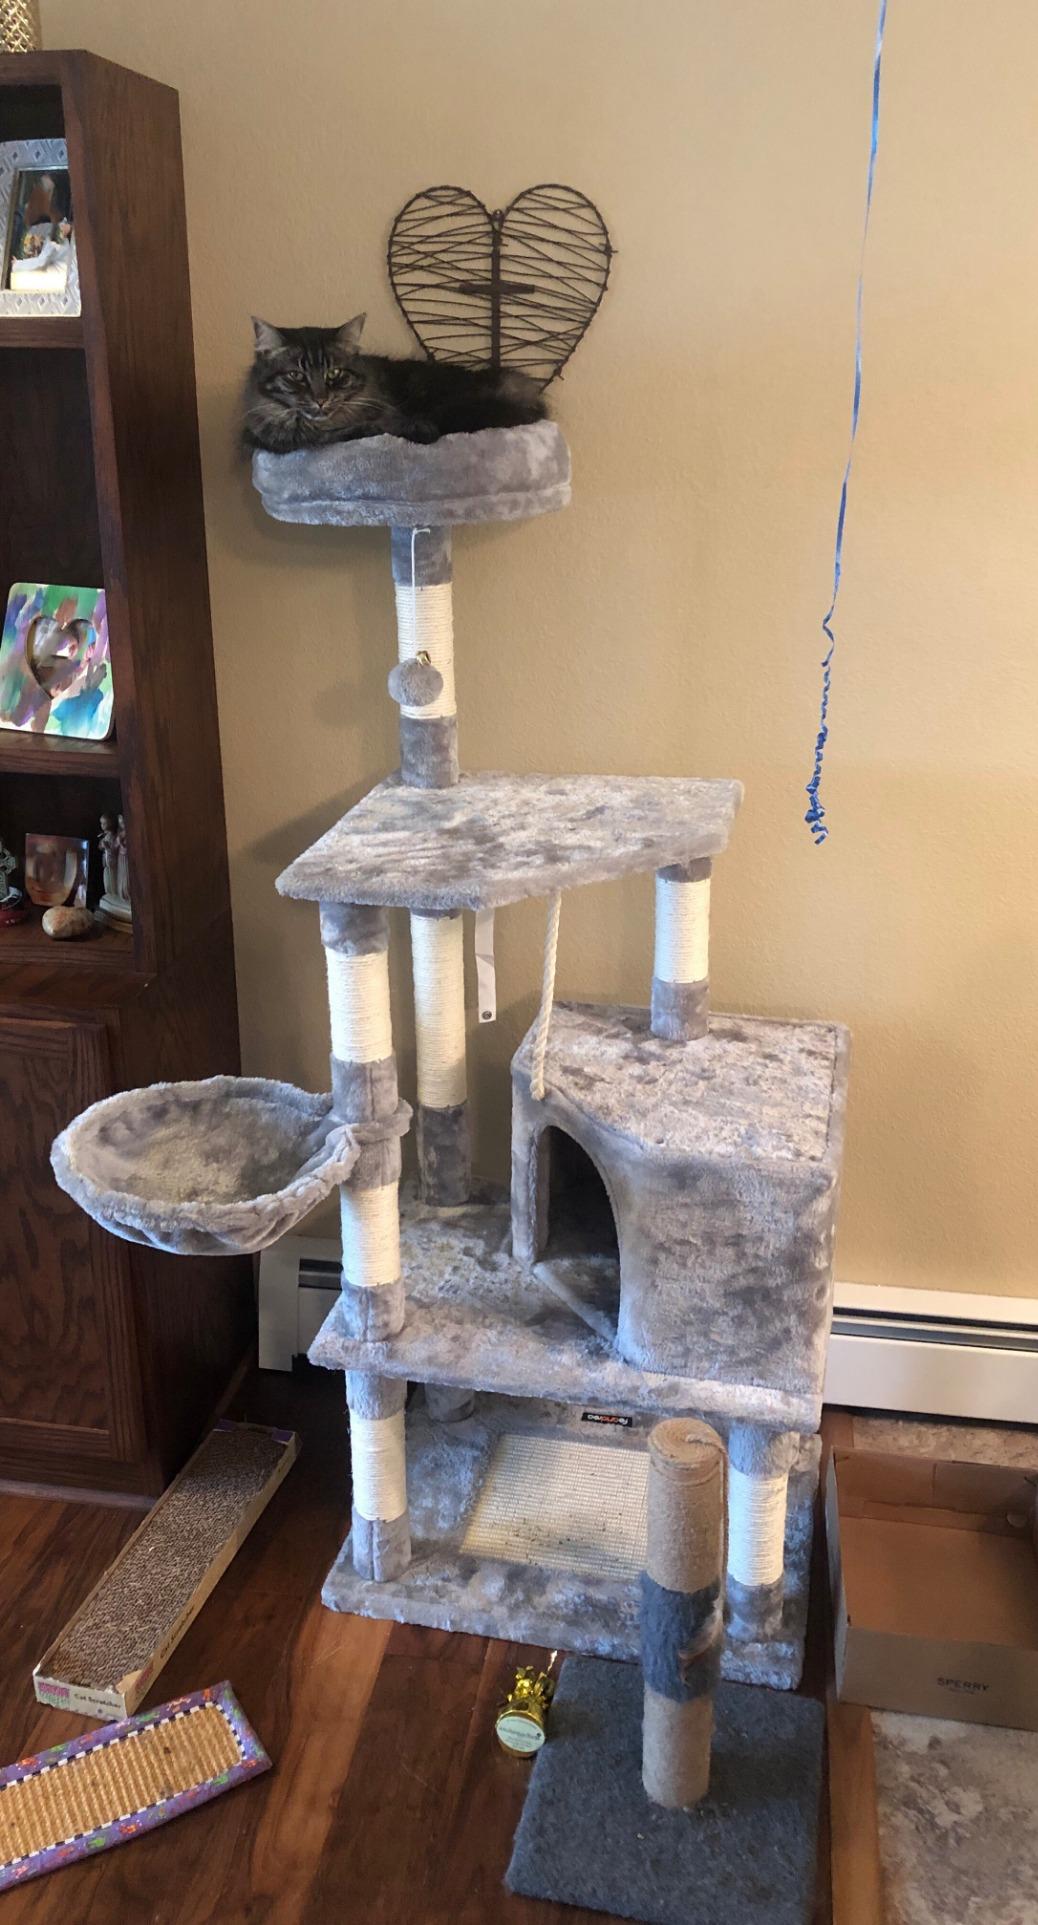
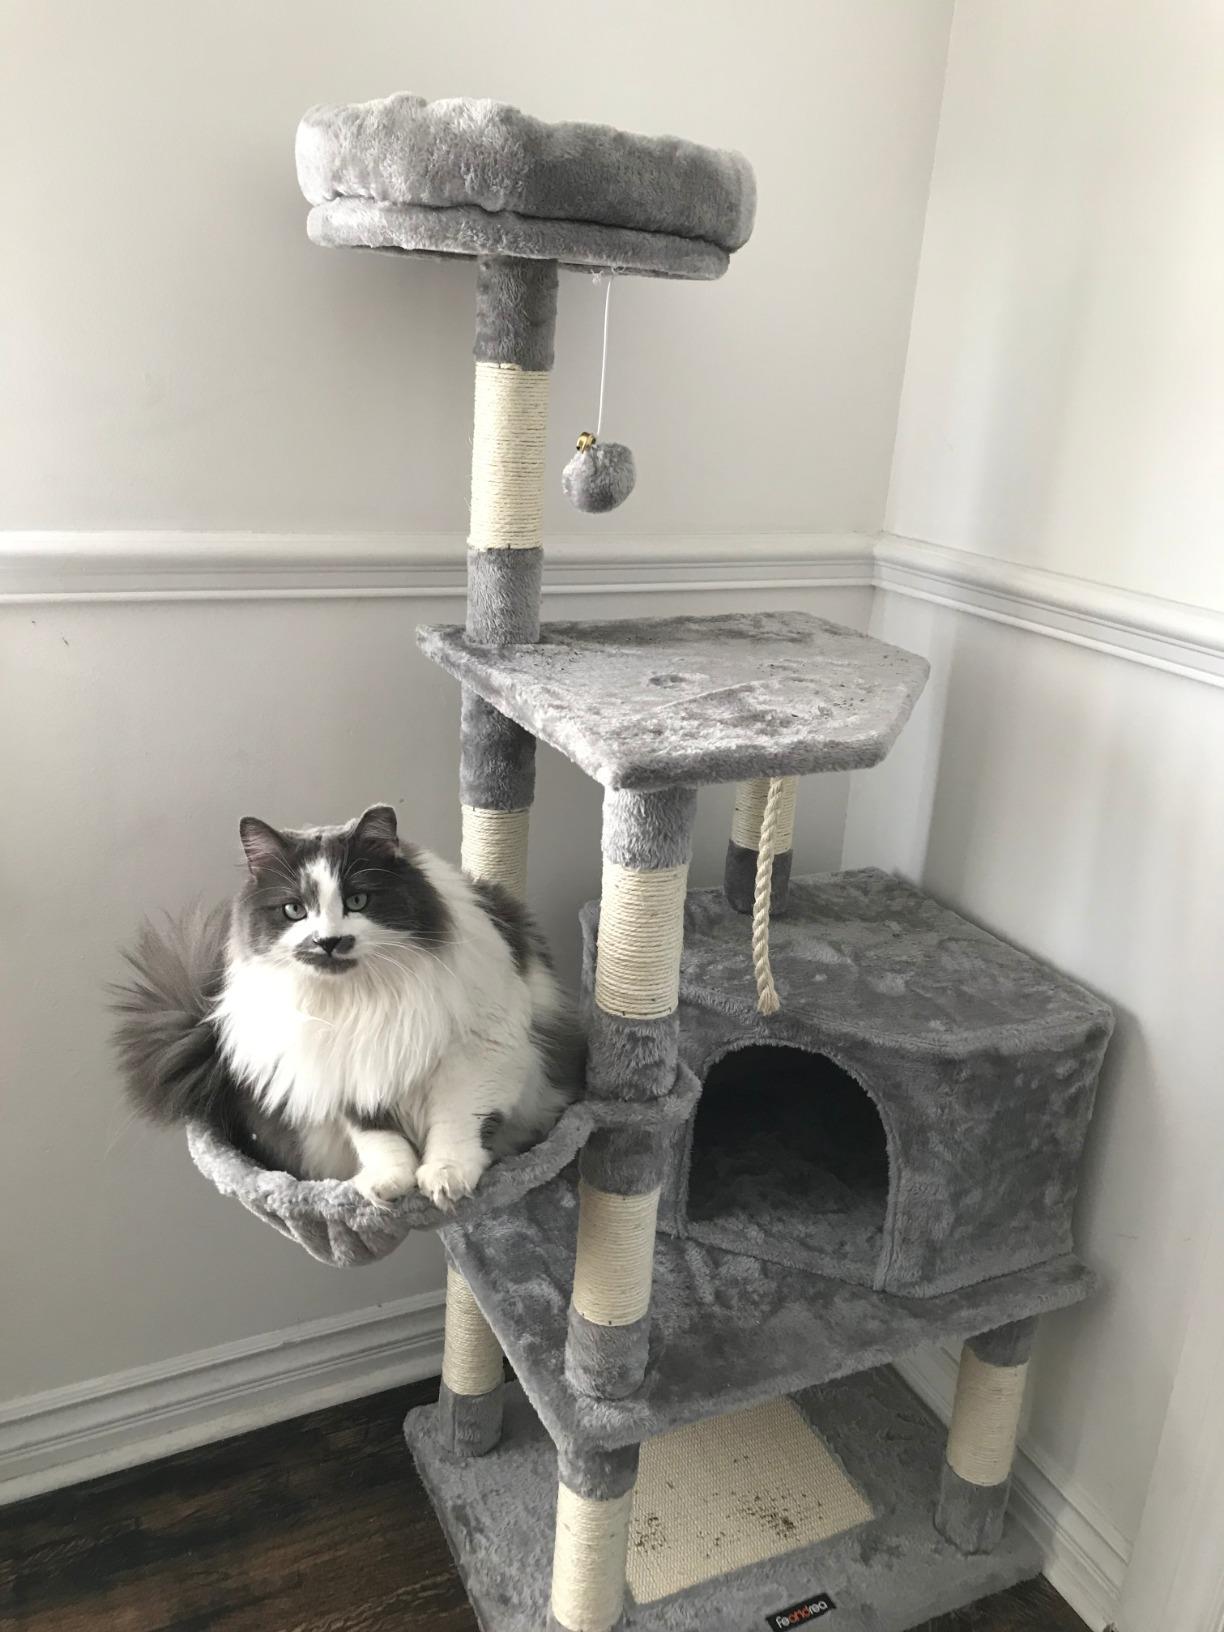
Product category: items_cat tree
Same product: yes